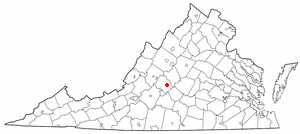
La ville d’Amherst est le siège du comté d'Amherst, dans l’État de Virginie, aux États-Unis. Lors du recensement de 2010, sa population s’élevait à 2 231 habitants.